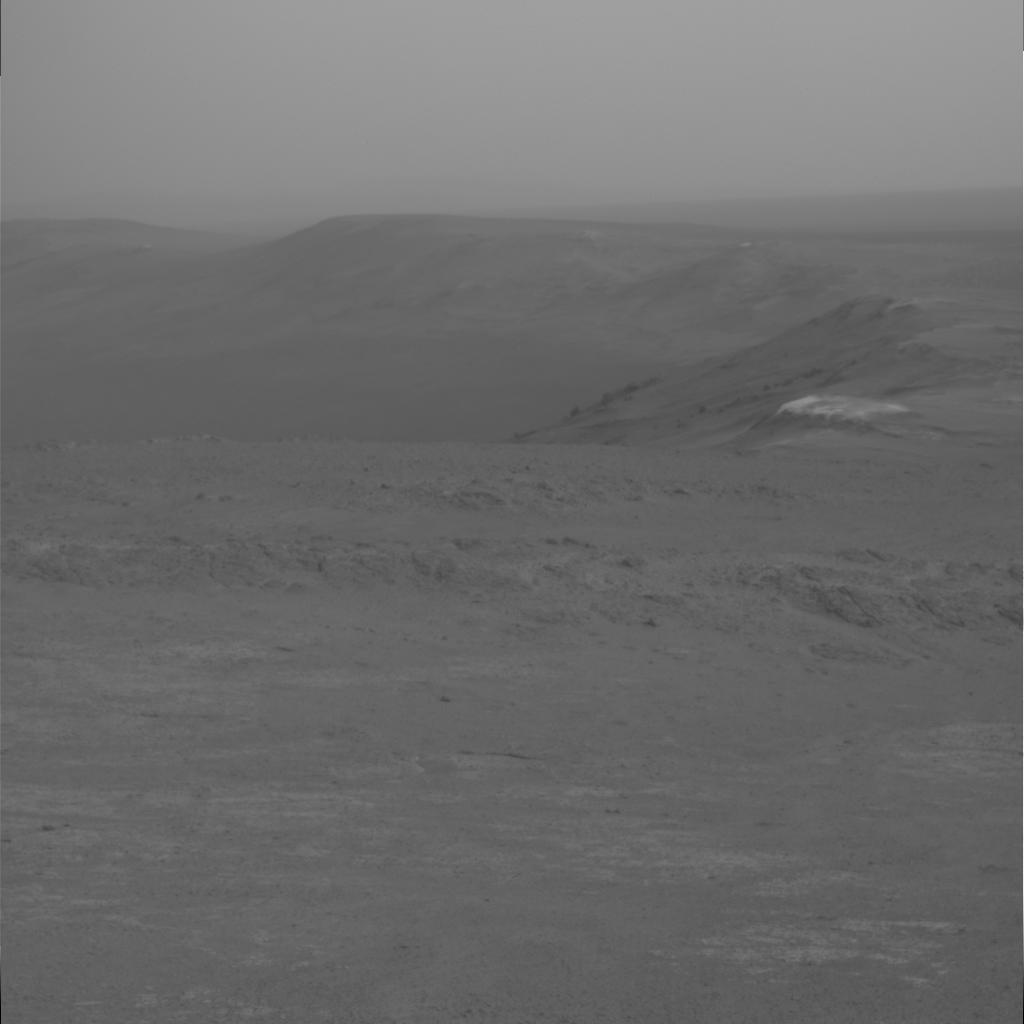
Surface features visible: Rock Outcrops, Soil, Distant Vista, Sky